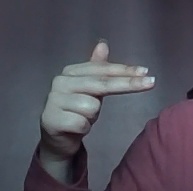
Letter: ghain